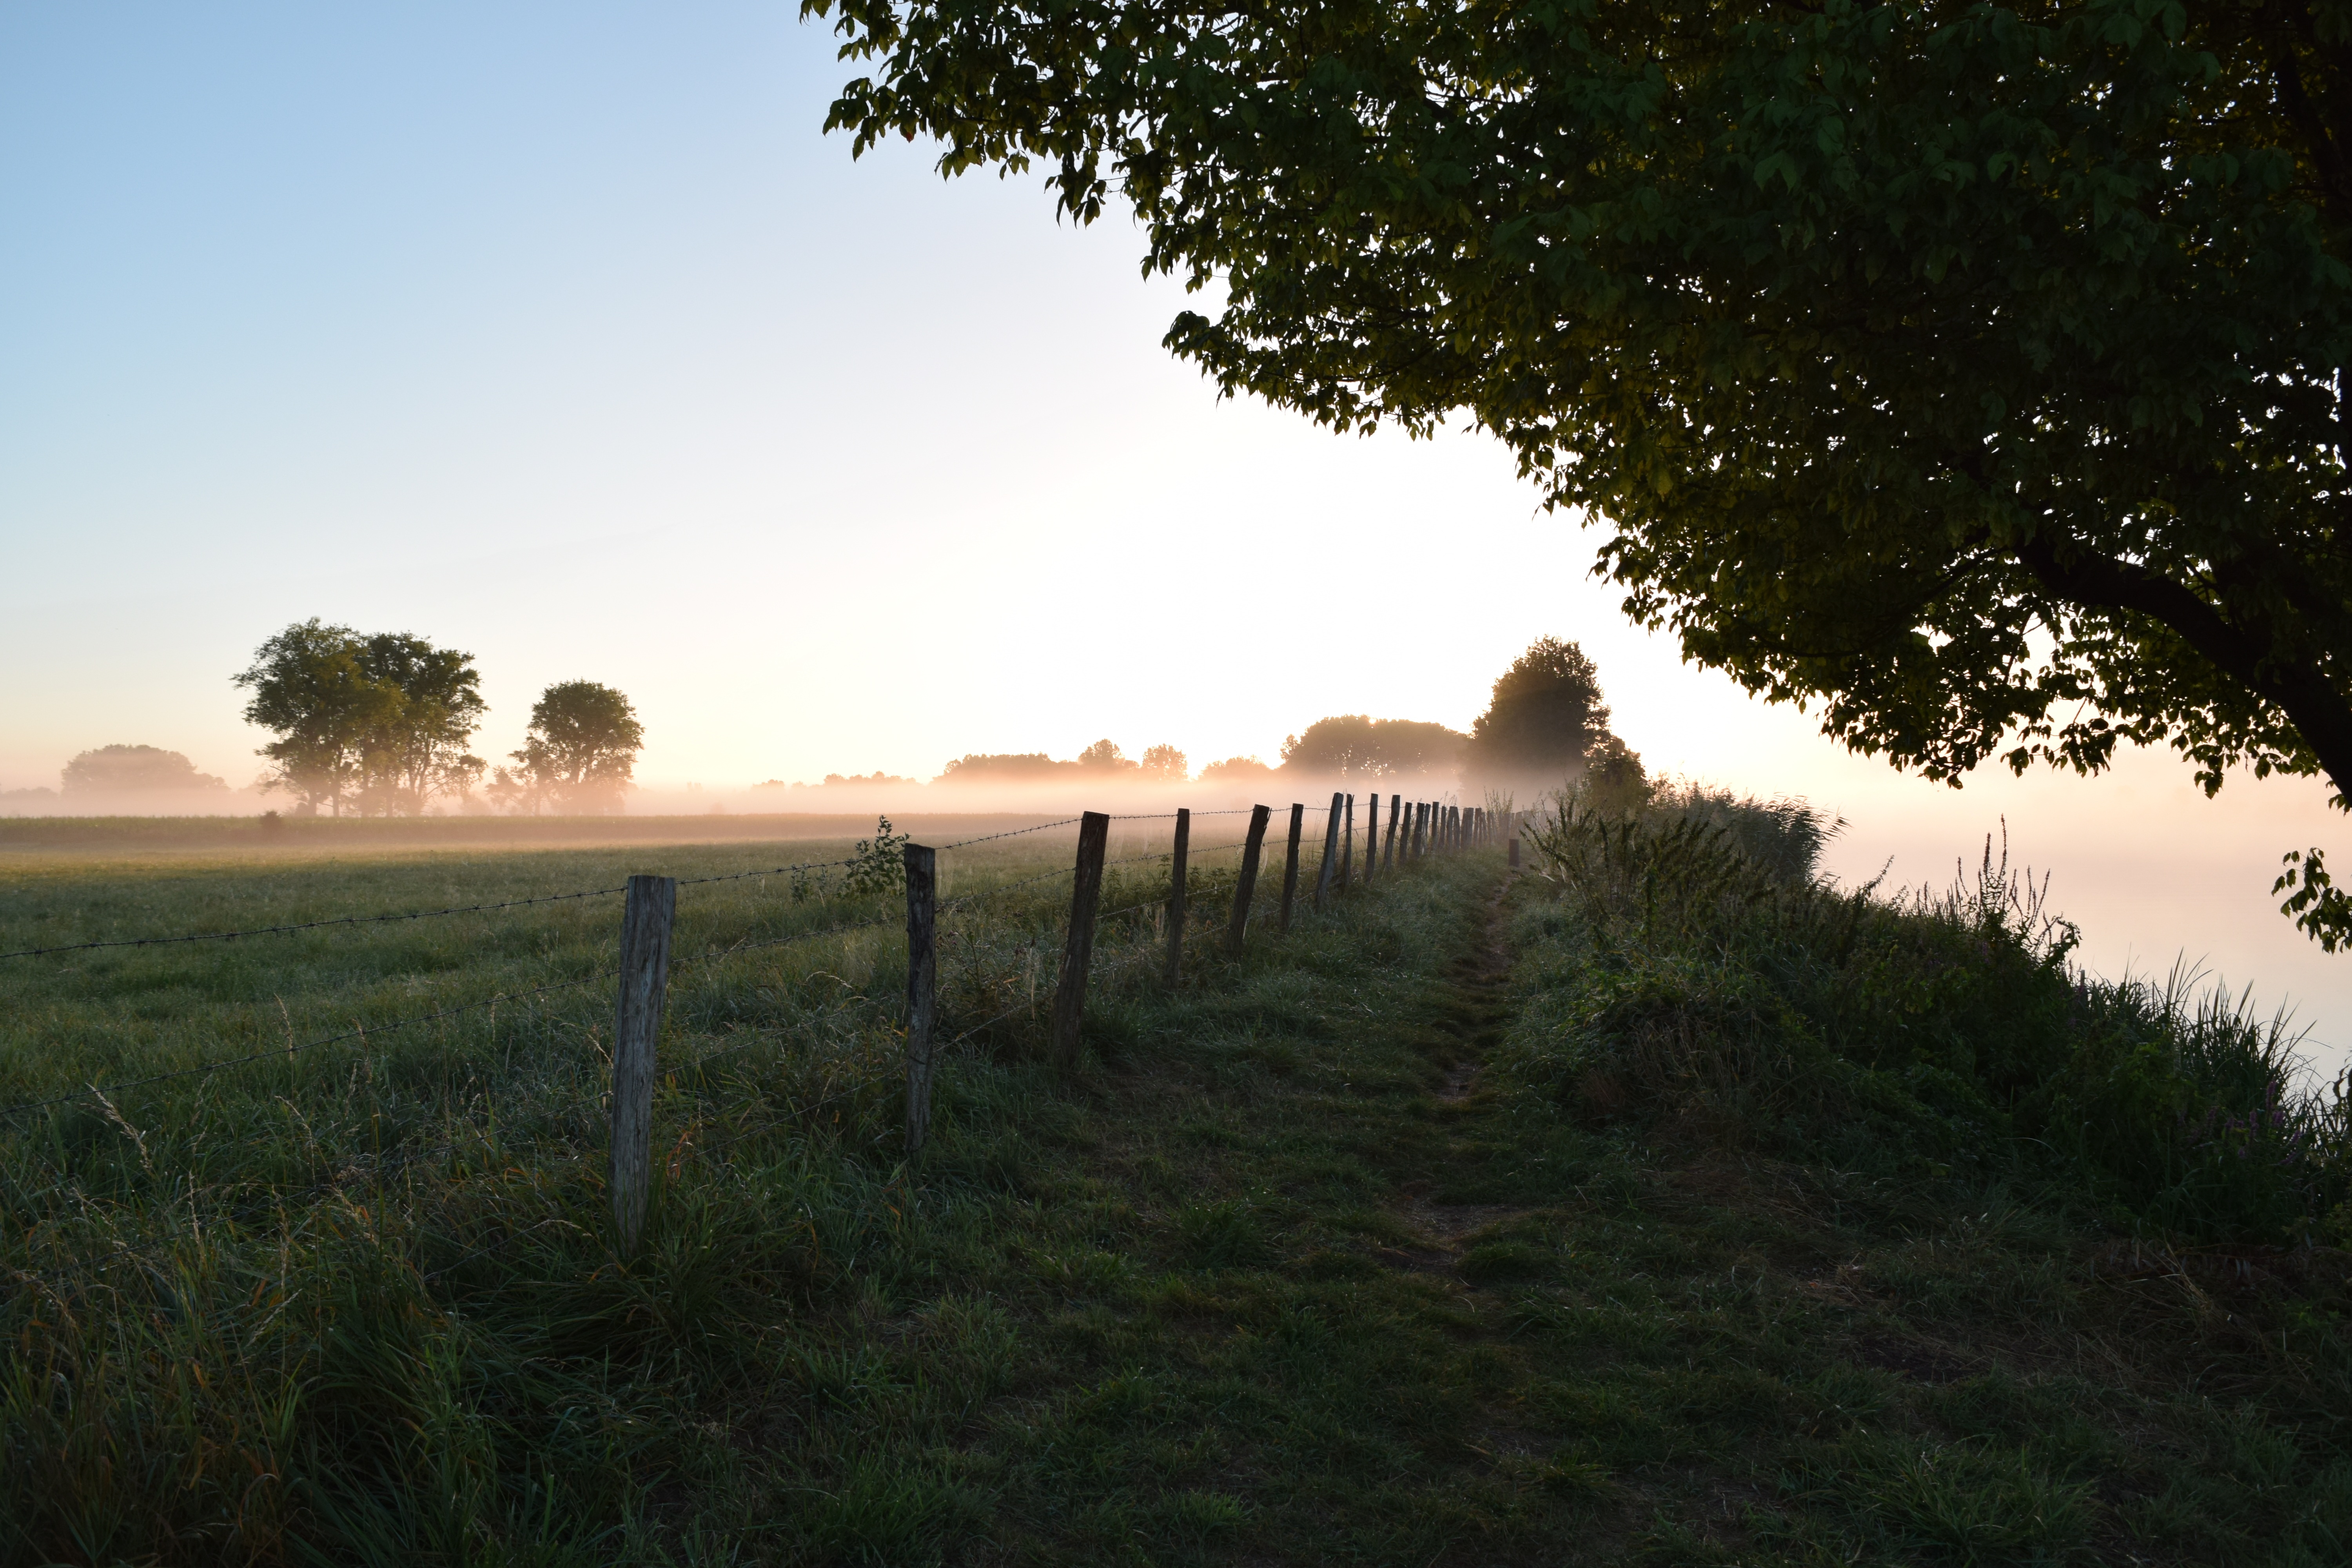
landscape, tree, nature, grass, horizon, cloud, sky, sunset, mist, field, meadow, sunlight, morning, hill, dawn, river, evening, habitat, closing, early in the morning, rural area, natural environment, atmospheric phenomenon, woody plant